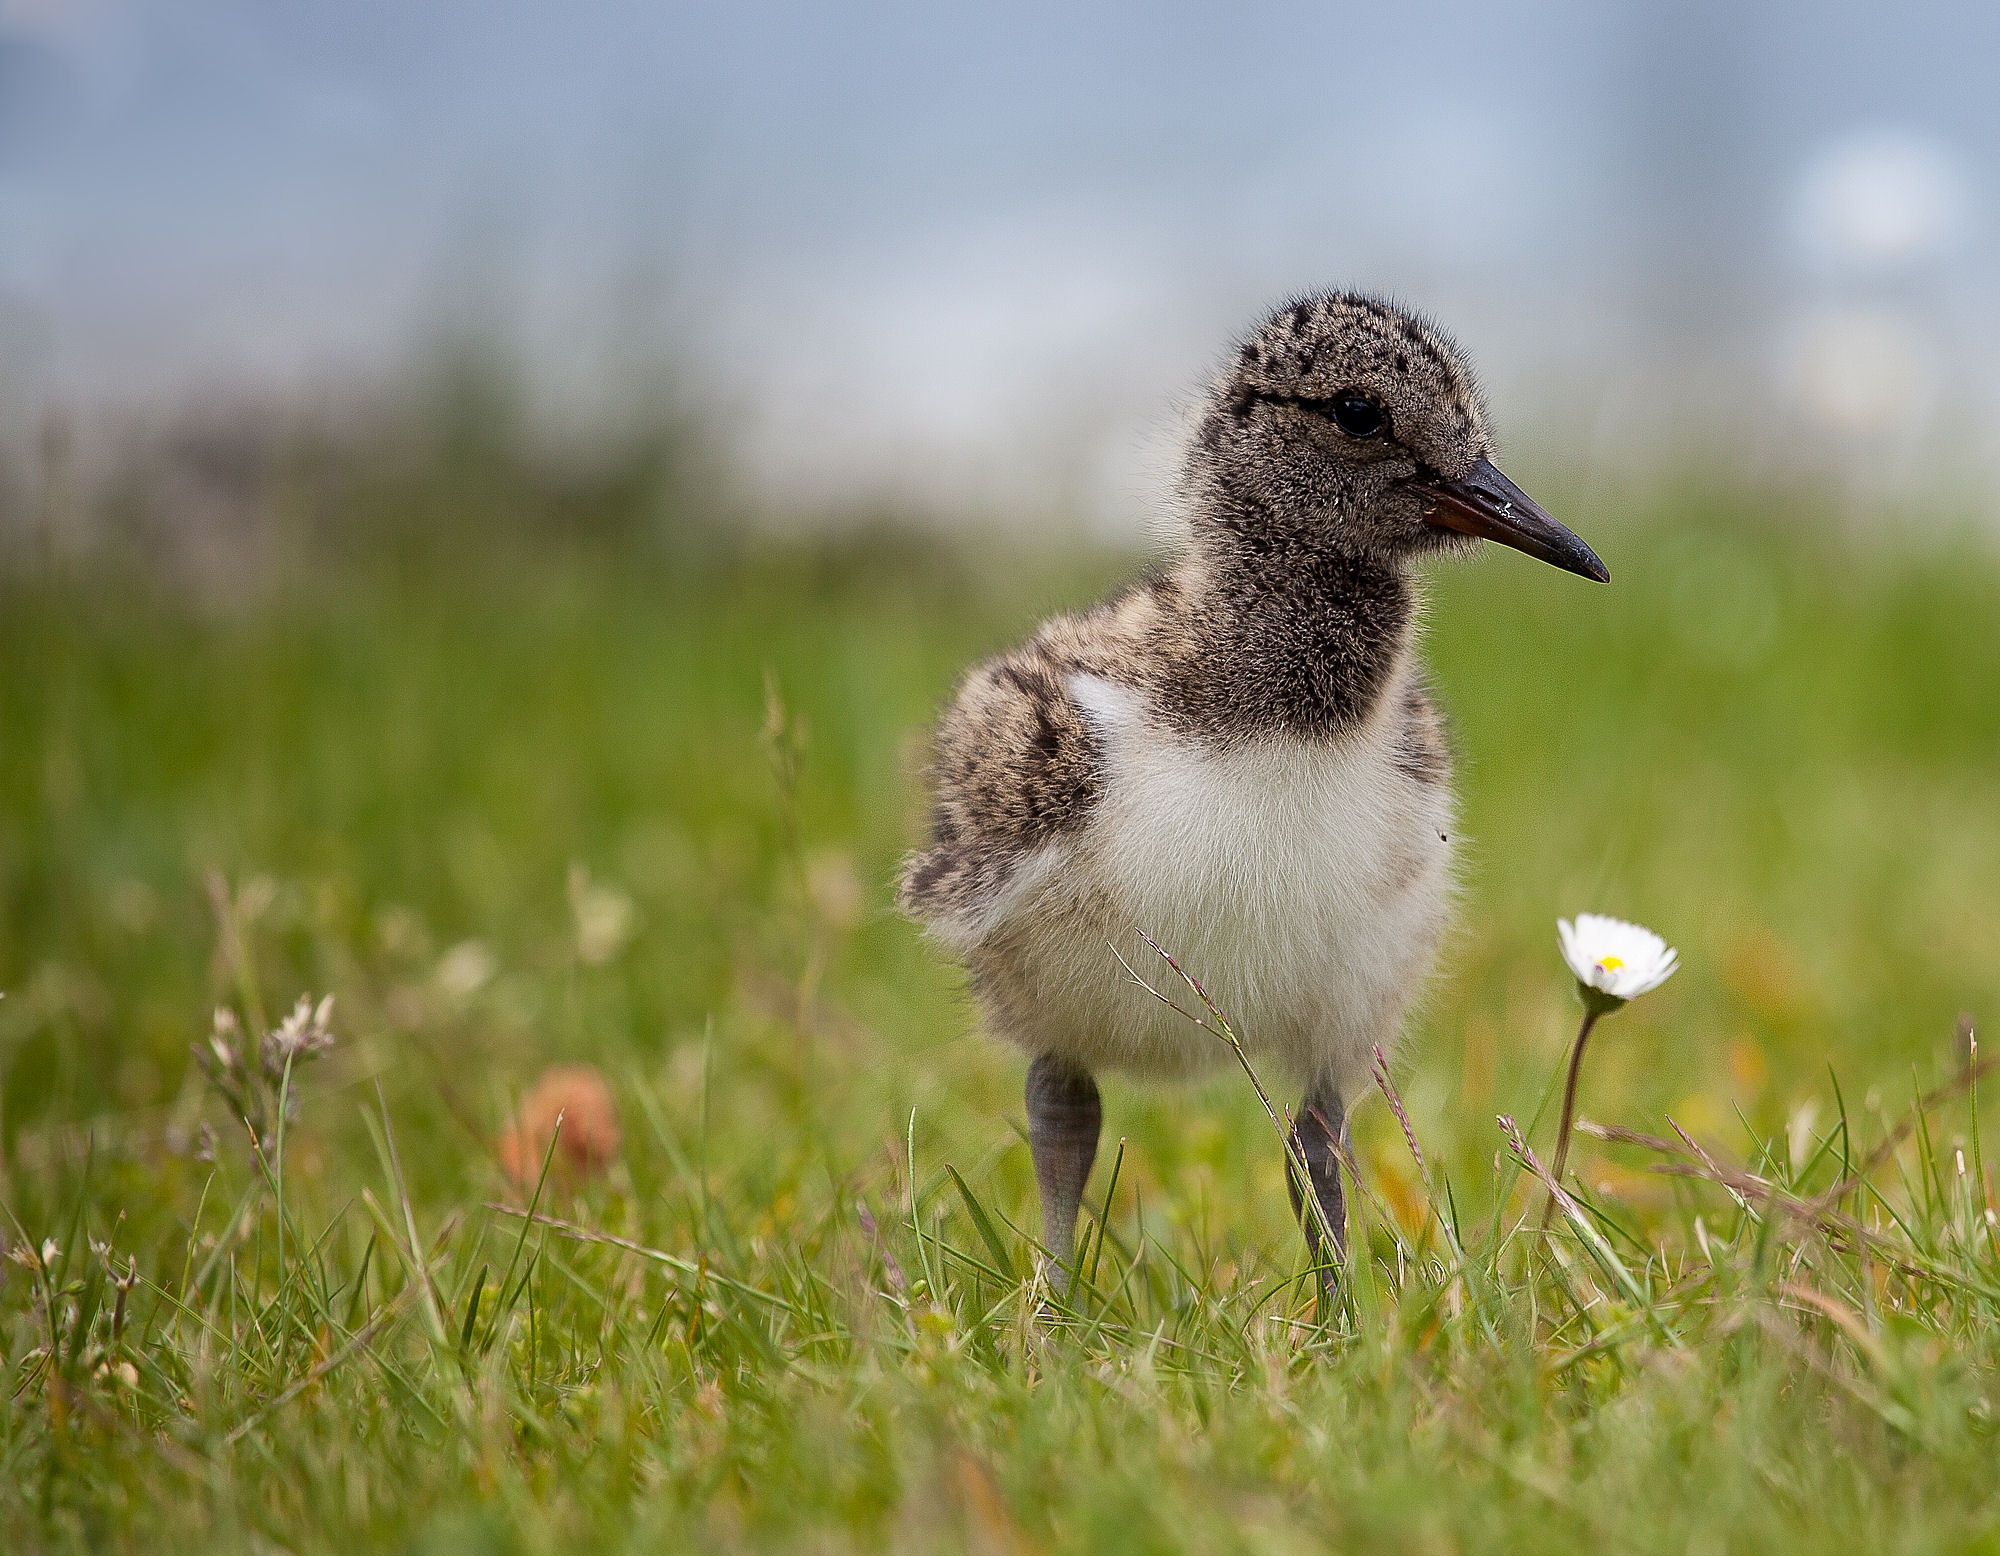
sea, nature, grass, bird, meadow, prairie, wildlife, beak, fauna, vertebrate, oystercatcher, water bird, north sea, shorebird, baltic sea, seevogel, red beak, perching bird